Mehvish Mushtaq

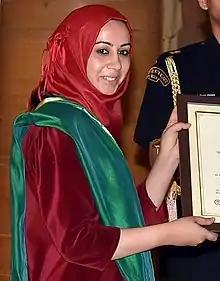
Mehvish being awarded the Nari Shakti Puraskar by the President of India.

Mehvish Mushtaq Hakak (Urdu: مہوش مشتاق) (born 1989) is an Application and Software developer, who created a Business Directory App for Kashmir called "Dial Kashmir", in 2013, for the Kashmir valley, which made her the first Kashmiri female to develop an Android app.